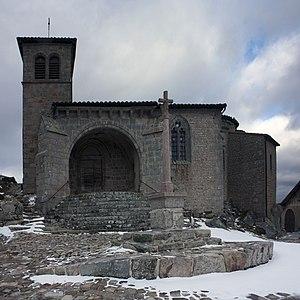
L’église de l'Assomption de la Vierge est un édifice religieux affecté au culte catholique romain et situé à Montarcher, dans le département de la Loire et la région Auvergne-Rhône-Alpes. Il fait l'objet d'un classement au titre des monuments historiques depuis 1938.
Cet article recense les monuments historiques de la Loire, en France.
Cet article recense les monuments historiques français classés en 1938.